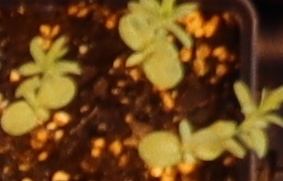
Label: Flax